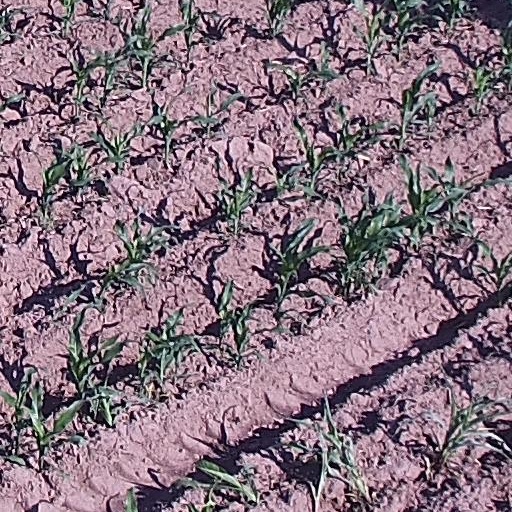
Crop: maize; corn